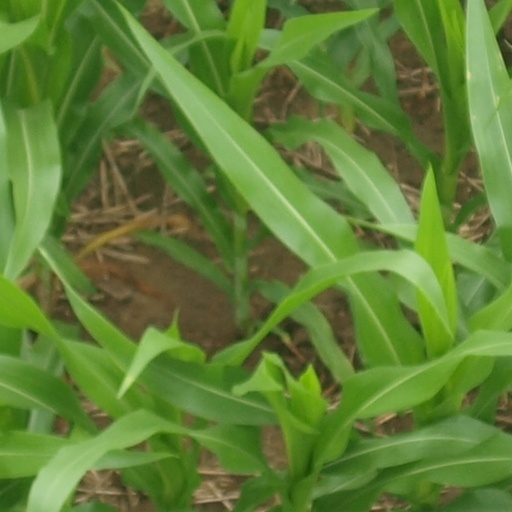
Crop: maize; corn